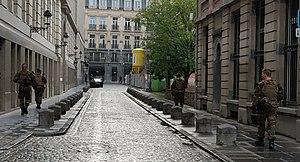
Militaires belges patrouillant à Bruxelles dans le cadre de l'opération Vigilant Guardian - OVG
L’opération Vigilant Guardian, parfois abrégée OVG, est une opération de l’armée belge déployée en Belgique, au lendemain des attentats des 7, 8 et 9 janvier 2015 et du démantèlement d'une cellule terroriste à Verviers ayant déjoué des attentats imminents, pour faire face à la menace terroriste et protéger les « points » sensibles du territoire. L'opération a été mise en place le 16 janvier 2015 et est toujours en cours.